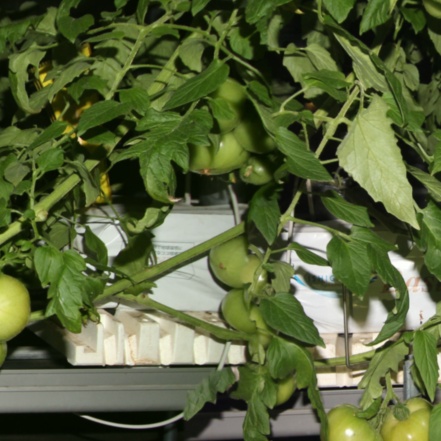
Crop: tomato